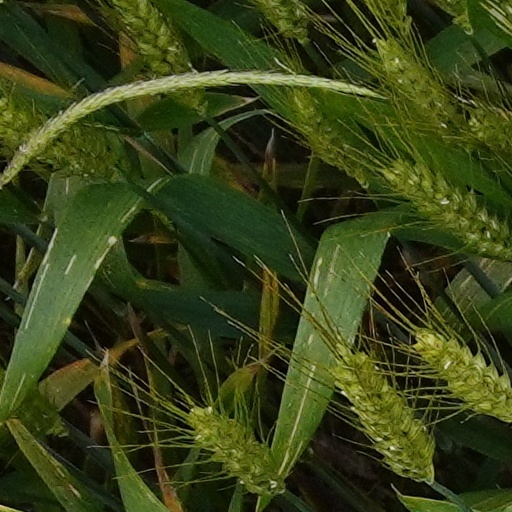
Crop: wheat